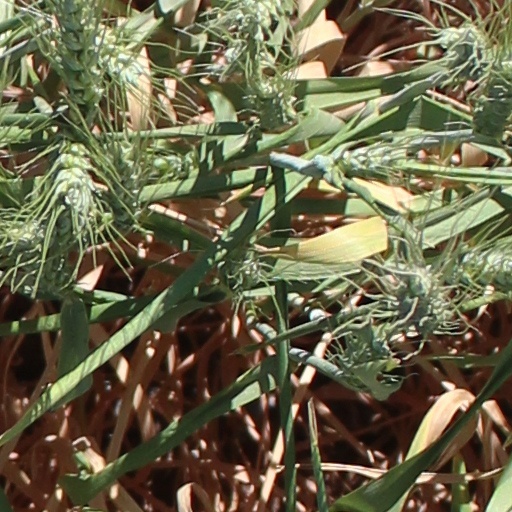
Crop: wheat